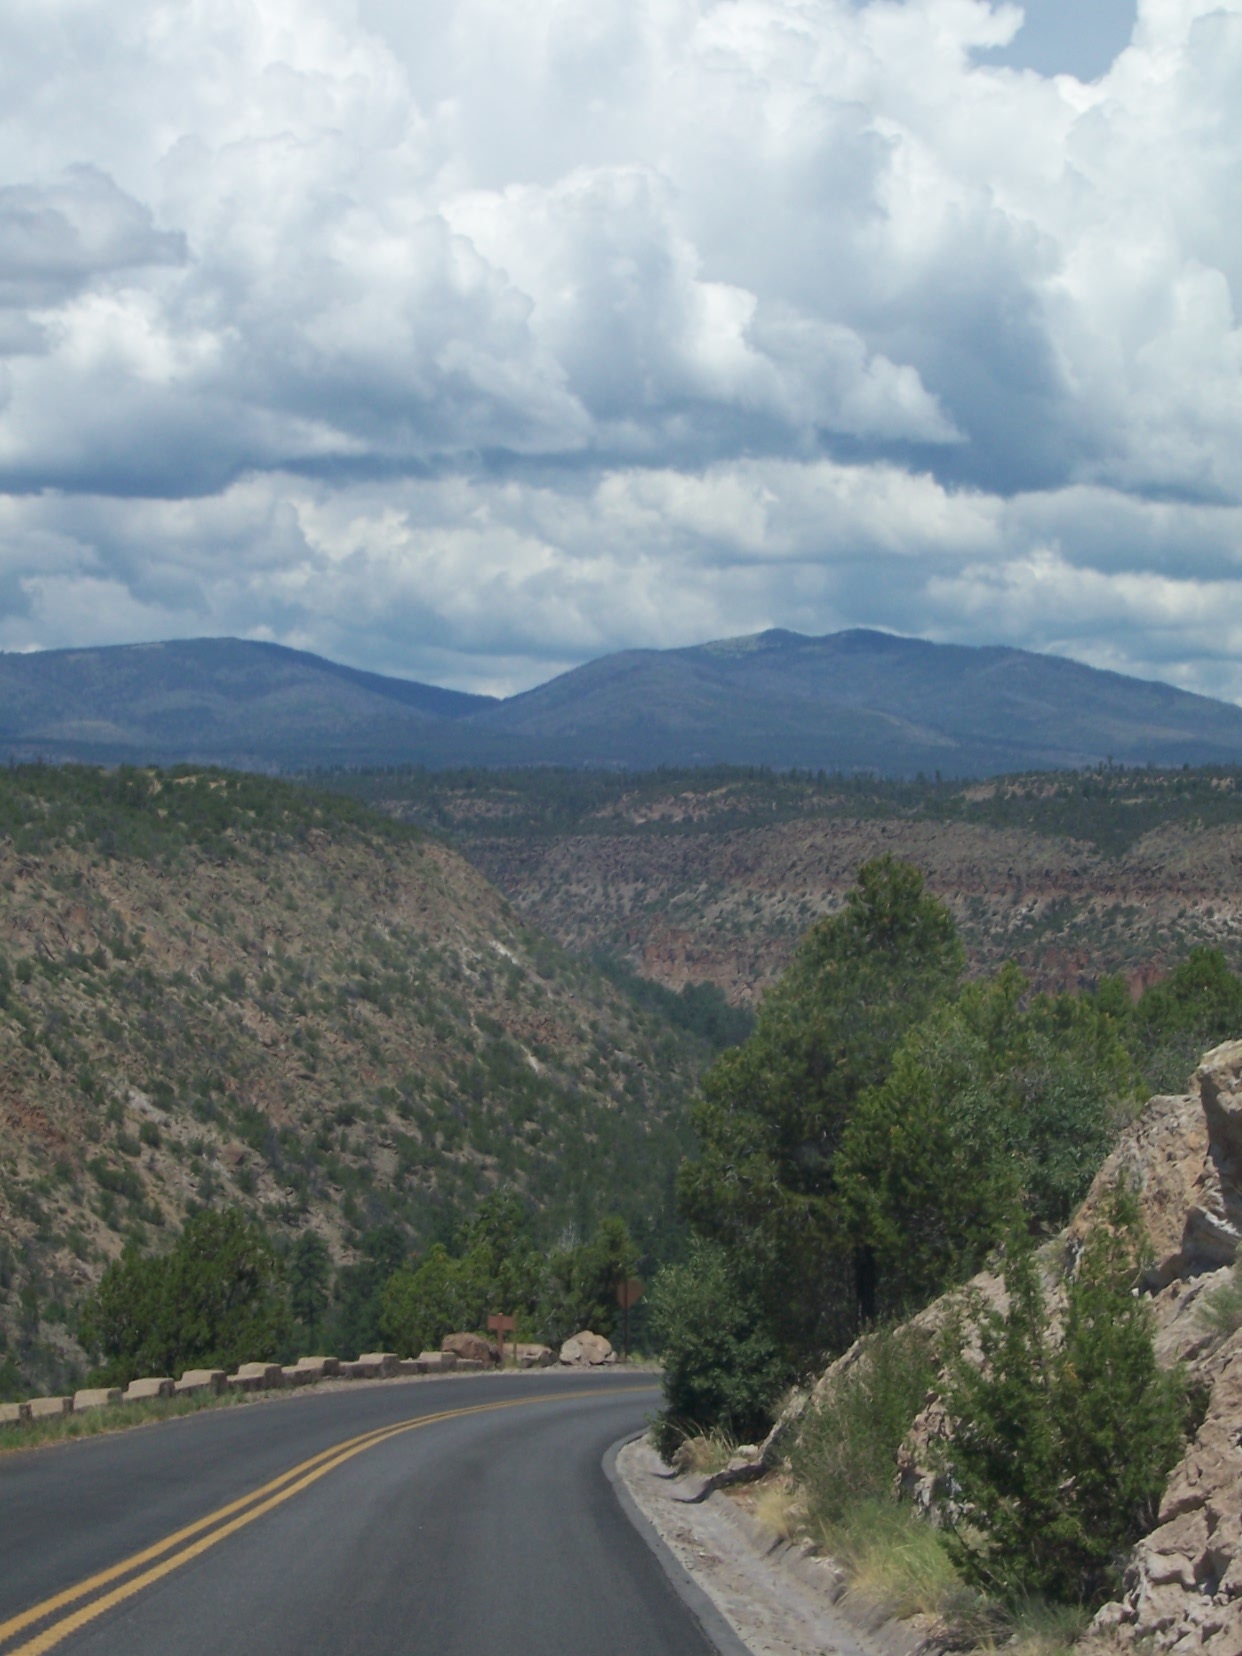
landscape, mountain, cloud, road, hill, highway, valley, mountain range, ridge, road trip, infrastructure, plateau, rural area, mountain pass, mountainous landforms